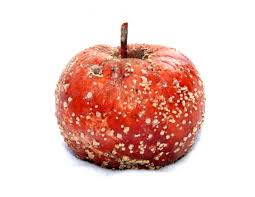
Waste category: biological